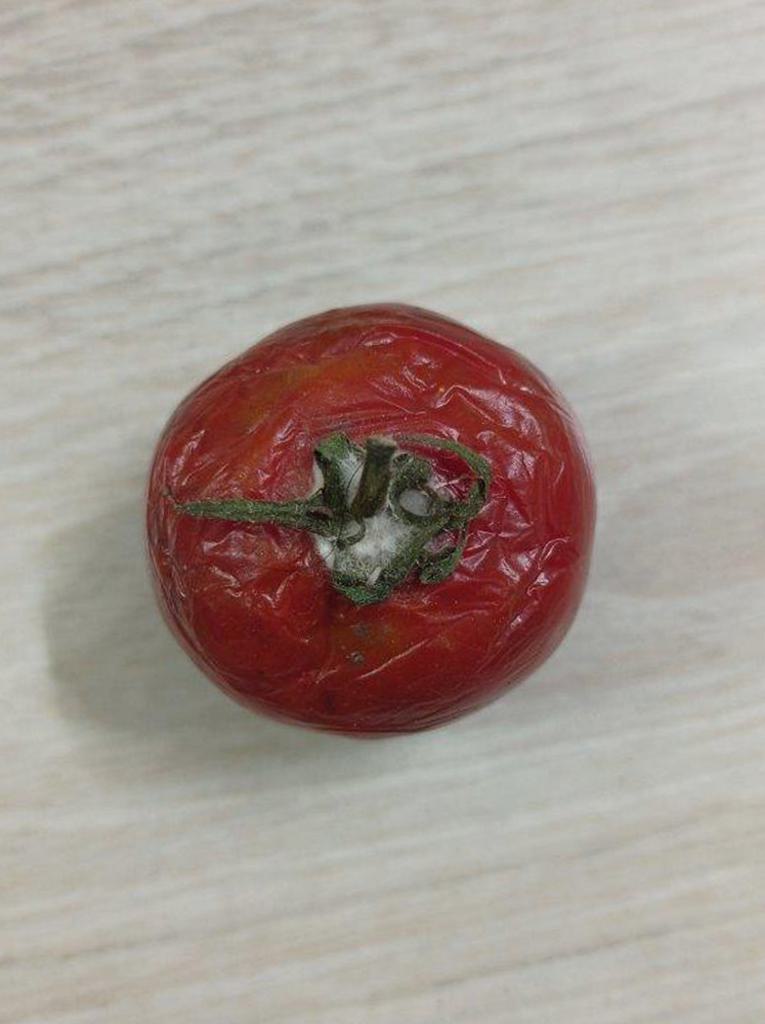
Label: Rotten